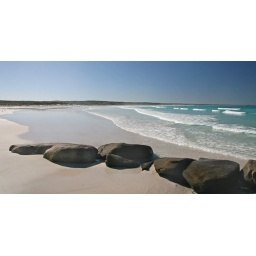
Landscape view of pristine deserted beach with granite rocks in foreground